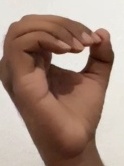
ASL sign: O